Mangyan

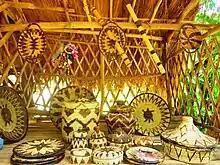
Handicrafts made by the Iraya people at the Iraya Mangyan Community Village in Talipanan, Puerto Galera, Oriental Mindoro. They are skilled basket weavers and produce crafts of high quality.

Mangyan are mainly subsistence agriculturalists, planting a variety of sweet potato, upland (dry cultivation) rice, and taro. They also trap small animals and wild pig. Many who live in close contact with lowland Filipinos sell cash crops such as bananas and ginger.